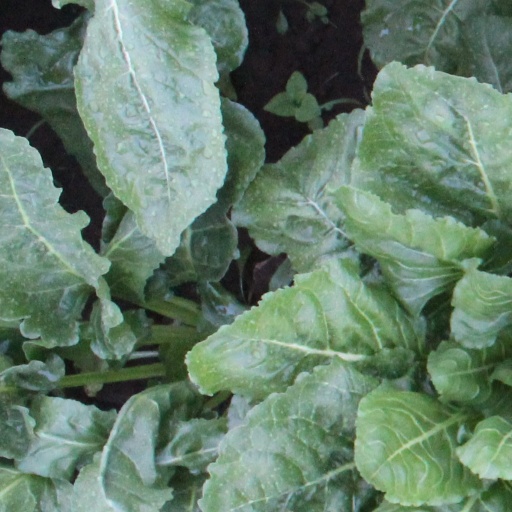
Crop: sugar beet